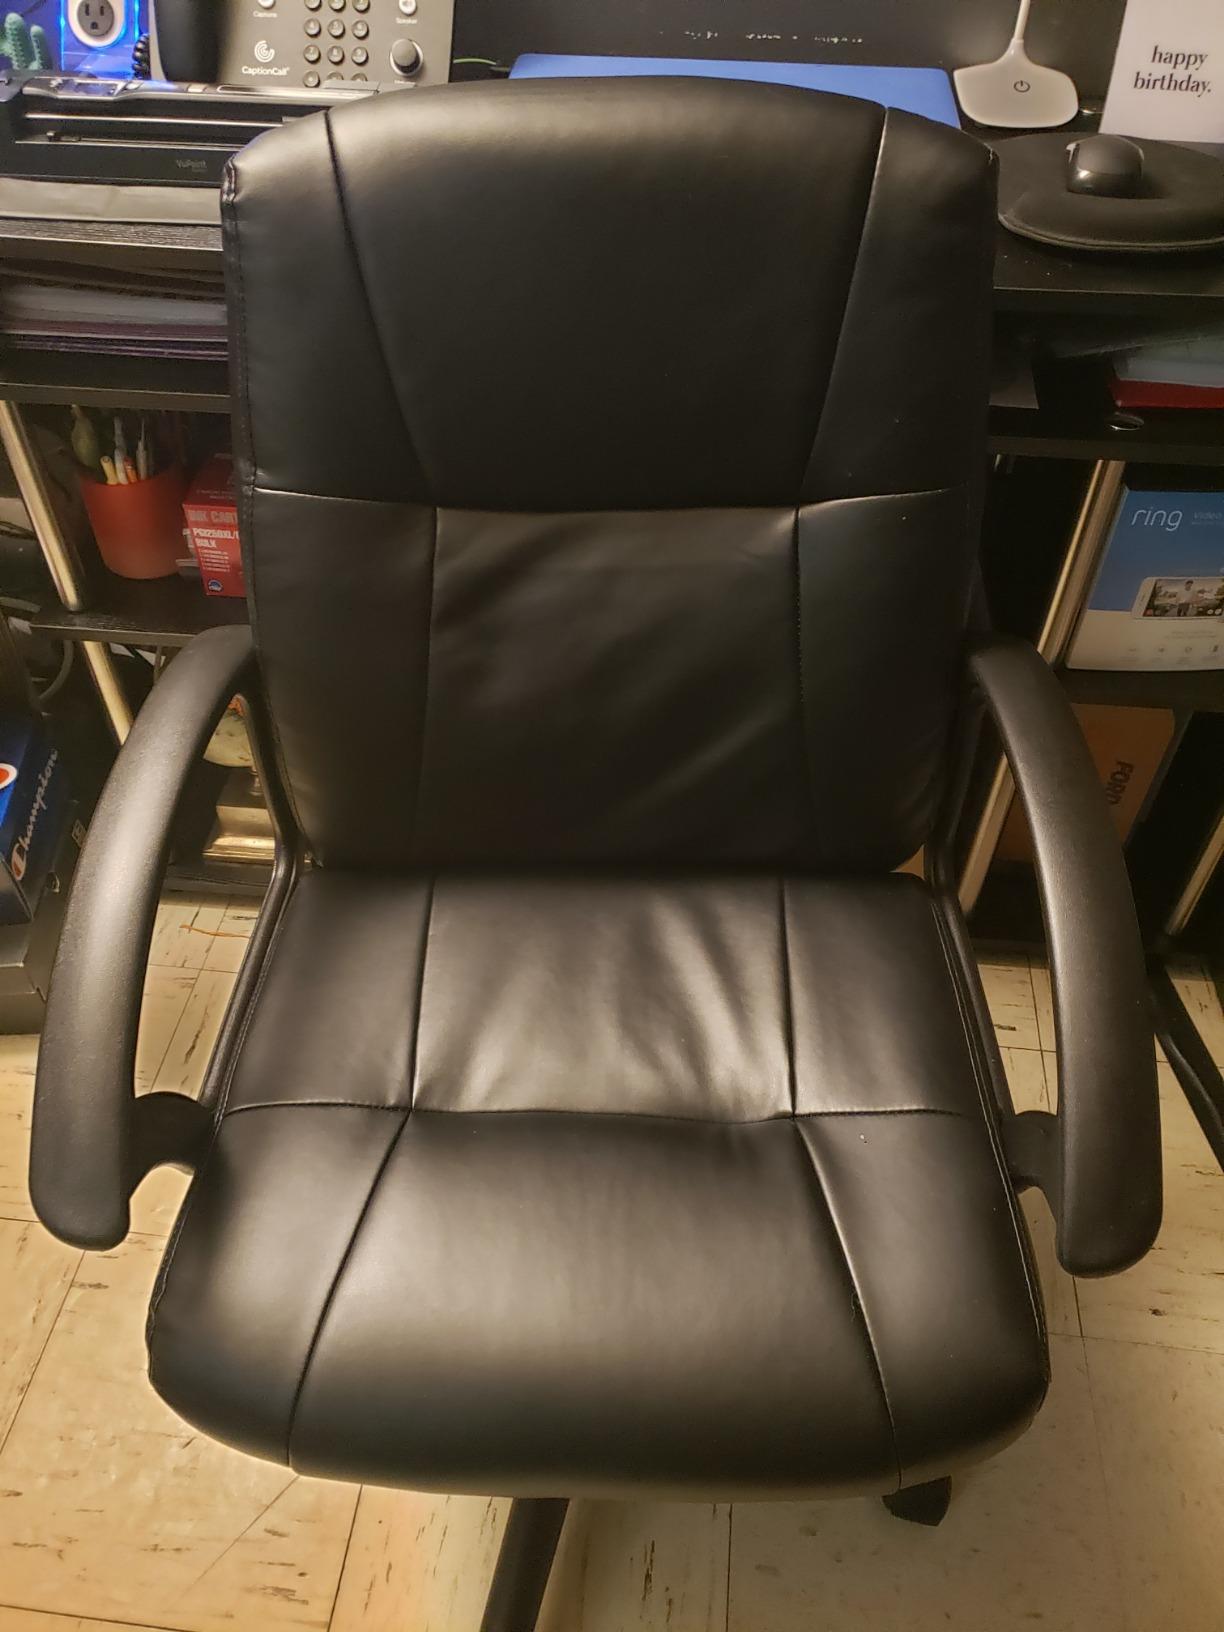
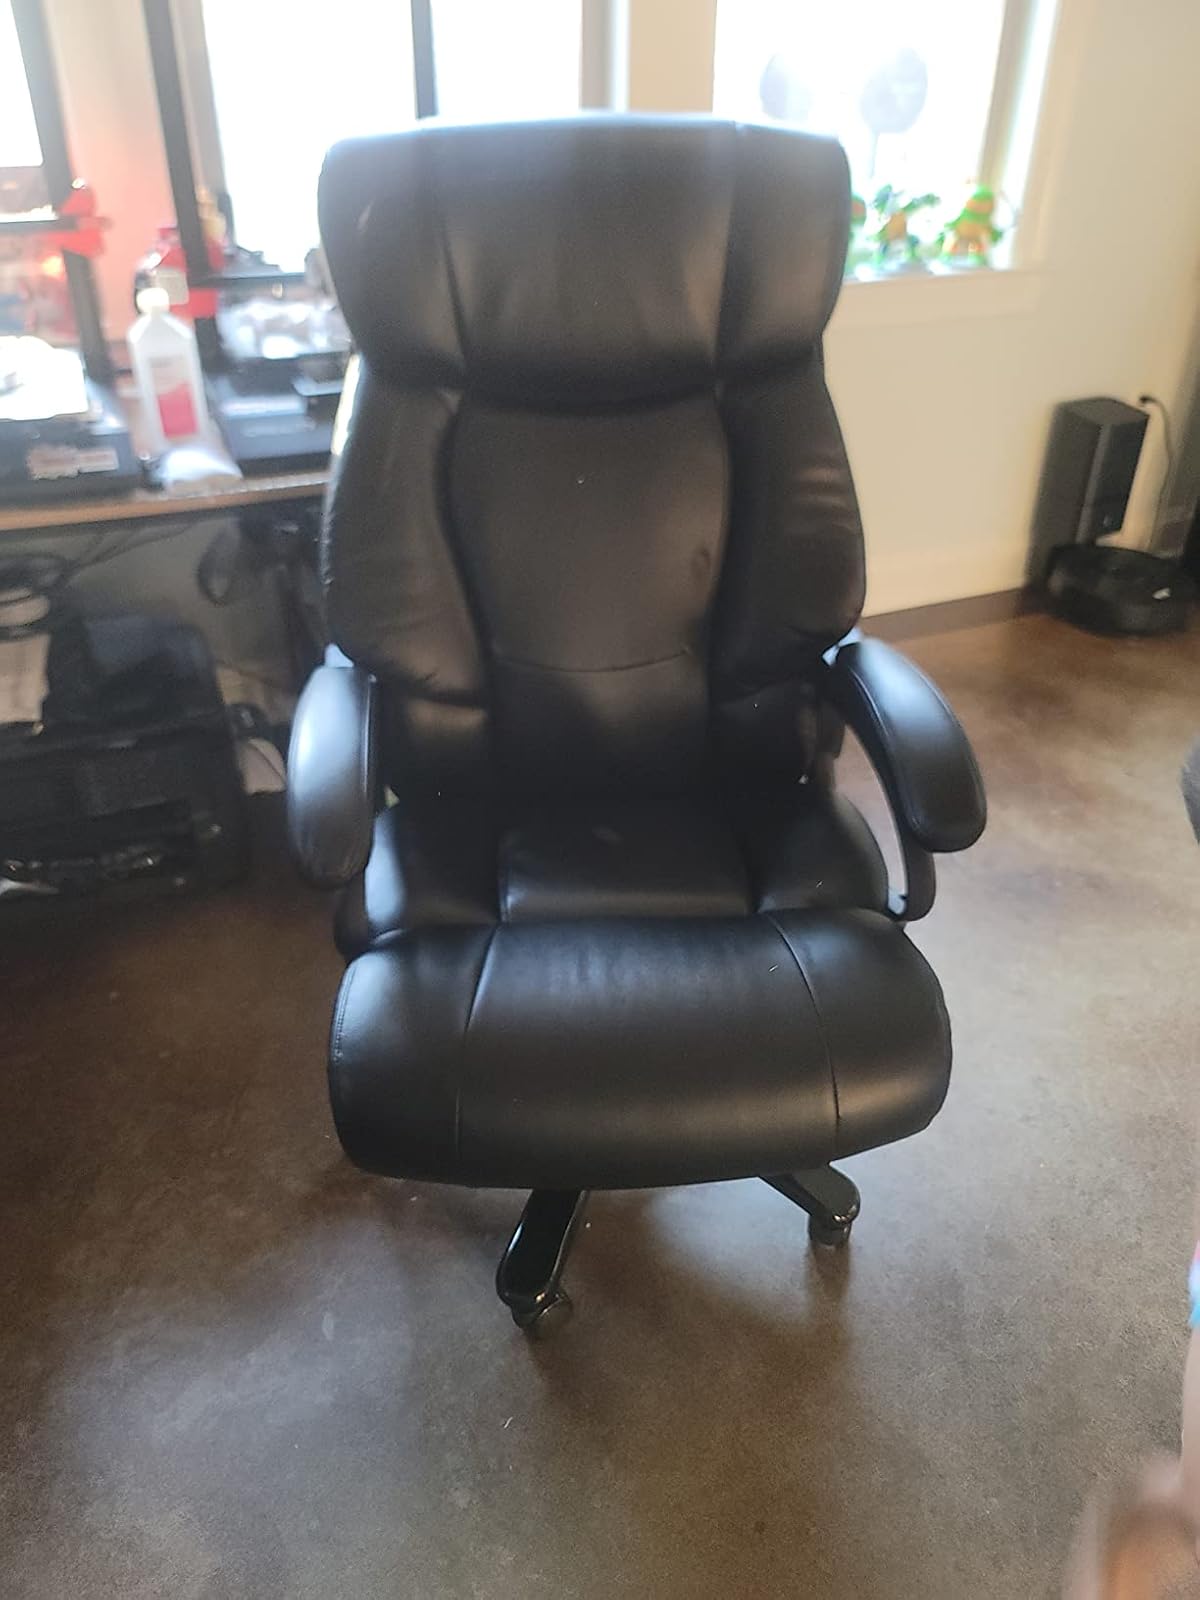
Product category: items_chair
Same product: no